Alton B. Parker

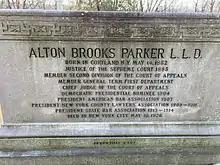
Alton B. Parker's headstone in Wiltwyck Cemetery

In 1913, Parker was appointed lead trial counsel in the impeachment of New York governor William "Plain Bill" Sulzer. Sulzer faced eight articles of impeachment, alleging that he made and filed a false statement regarding his campaign accounts, perjured himself in verifying the statement concerning his campaign accounts, bribed witnesses and fraudulently induced them to withhold evidence from the legislative committee investigating his misconduct, suppressed evidence by threatening witnesses, dissuaded a witness from appearing before the committee pursuant to a duly authorized subpoena, used campaign contributions to speculate in the stock market, promised and threatened to use his influence as governor to affect the votes or political actions of certain members of the general assembly and used his authority and influence as governor "to affect the current prices of securities listed and selling on the New York Stock Exchange." Sulzer was found guilty of three charges (making and filing a false statement regarding his campaign accounts, perjuring himself in verifying the statement concerning his campaign accounts and suppressing evidence by threatening witnesses) and was ultimately removed from office.